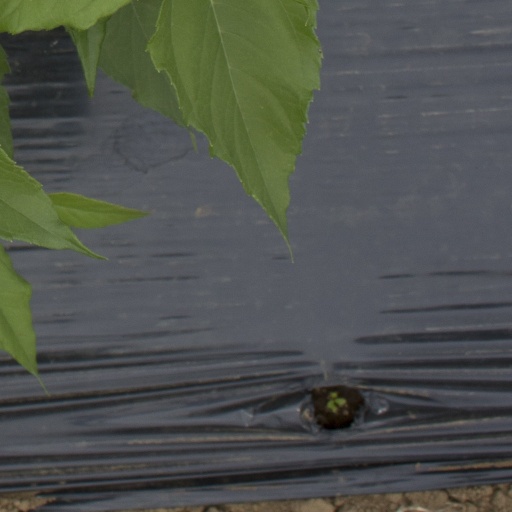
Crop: Jerusalem artichoke